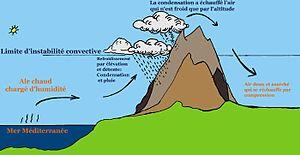
Effet de Foehn
La wilaya d'Oum El Bouaghi ; en berbère : ⵜⴰⵎⵏⴰⴹⵜ ⵏ ⵓⵎ ⴻⵍ ⴱⵓⴰⵖⵉ ; en arabe : ولاية أم البواقي est une wilaya algérienne, issue du découpage administratif de 1974 alors qu'elle dépendait de l'ancien département de Constantine.